John Joseph Mitty

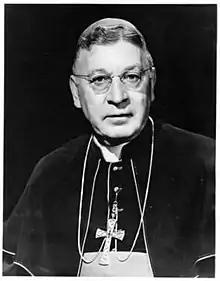
Archbishop Mitty in 1948

John Joseph Mitty (January 20, 1884 – October 15, 1961) was an American prelate of the Roman Catholic Church. He served as the third Bishop of Salt Lake City (1926–1932) and the fourth Archbishop of San Francisco (1935–1961).